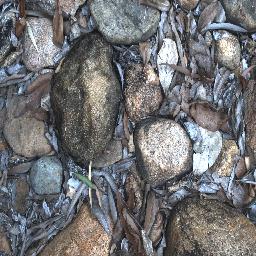
Label: negative